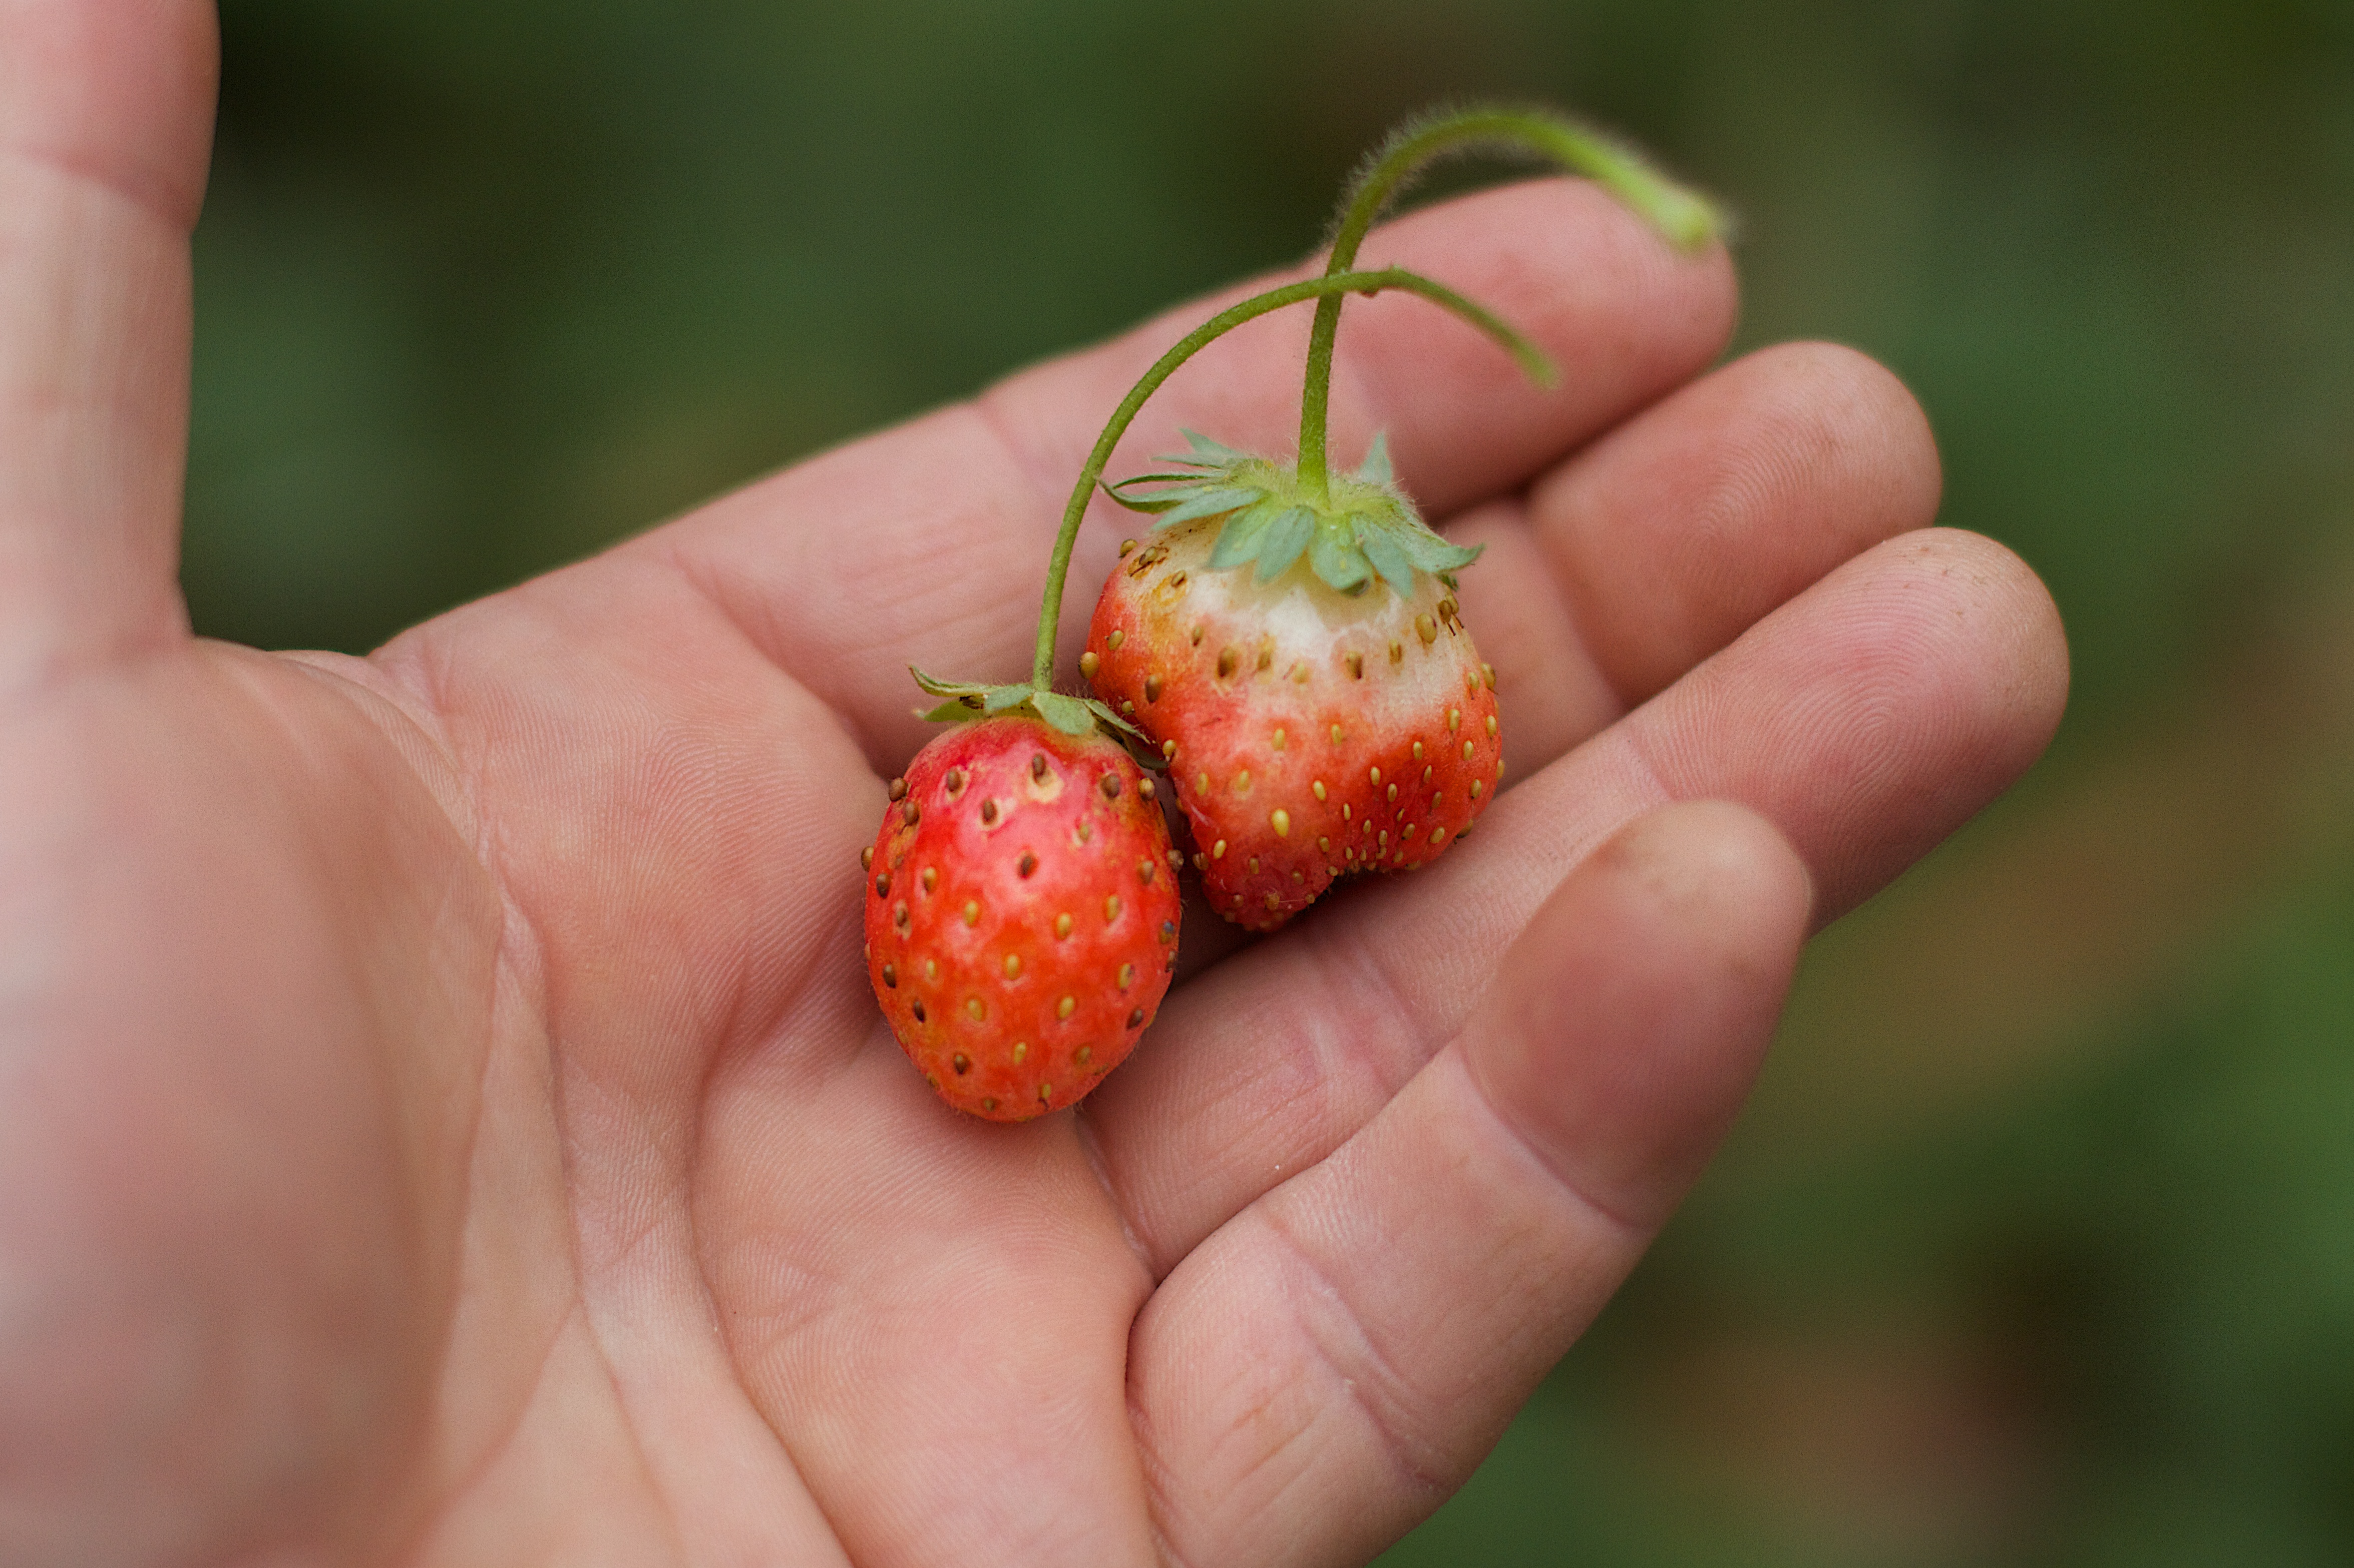
plant, fruit, berry, leaf, flower, food, produce, flora, strawberry, close up, strawberries, macro photography, flowering plant, land plant